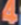
Number: 4